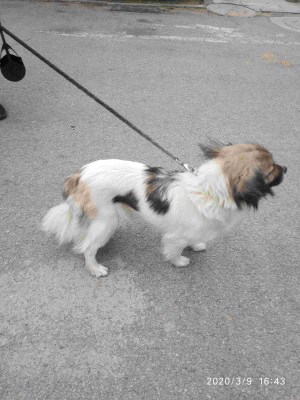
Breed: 3336-n000121-chinese_rural_dog